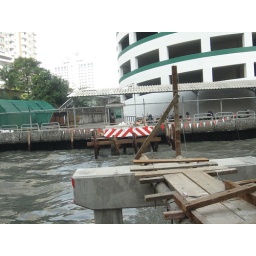
More construction happening here. They are builing a bridge for people to cross over easilier